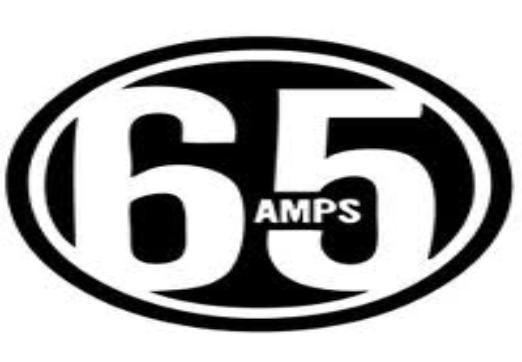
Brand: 65amps
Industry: Electronic